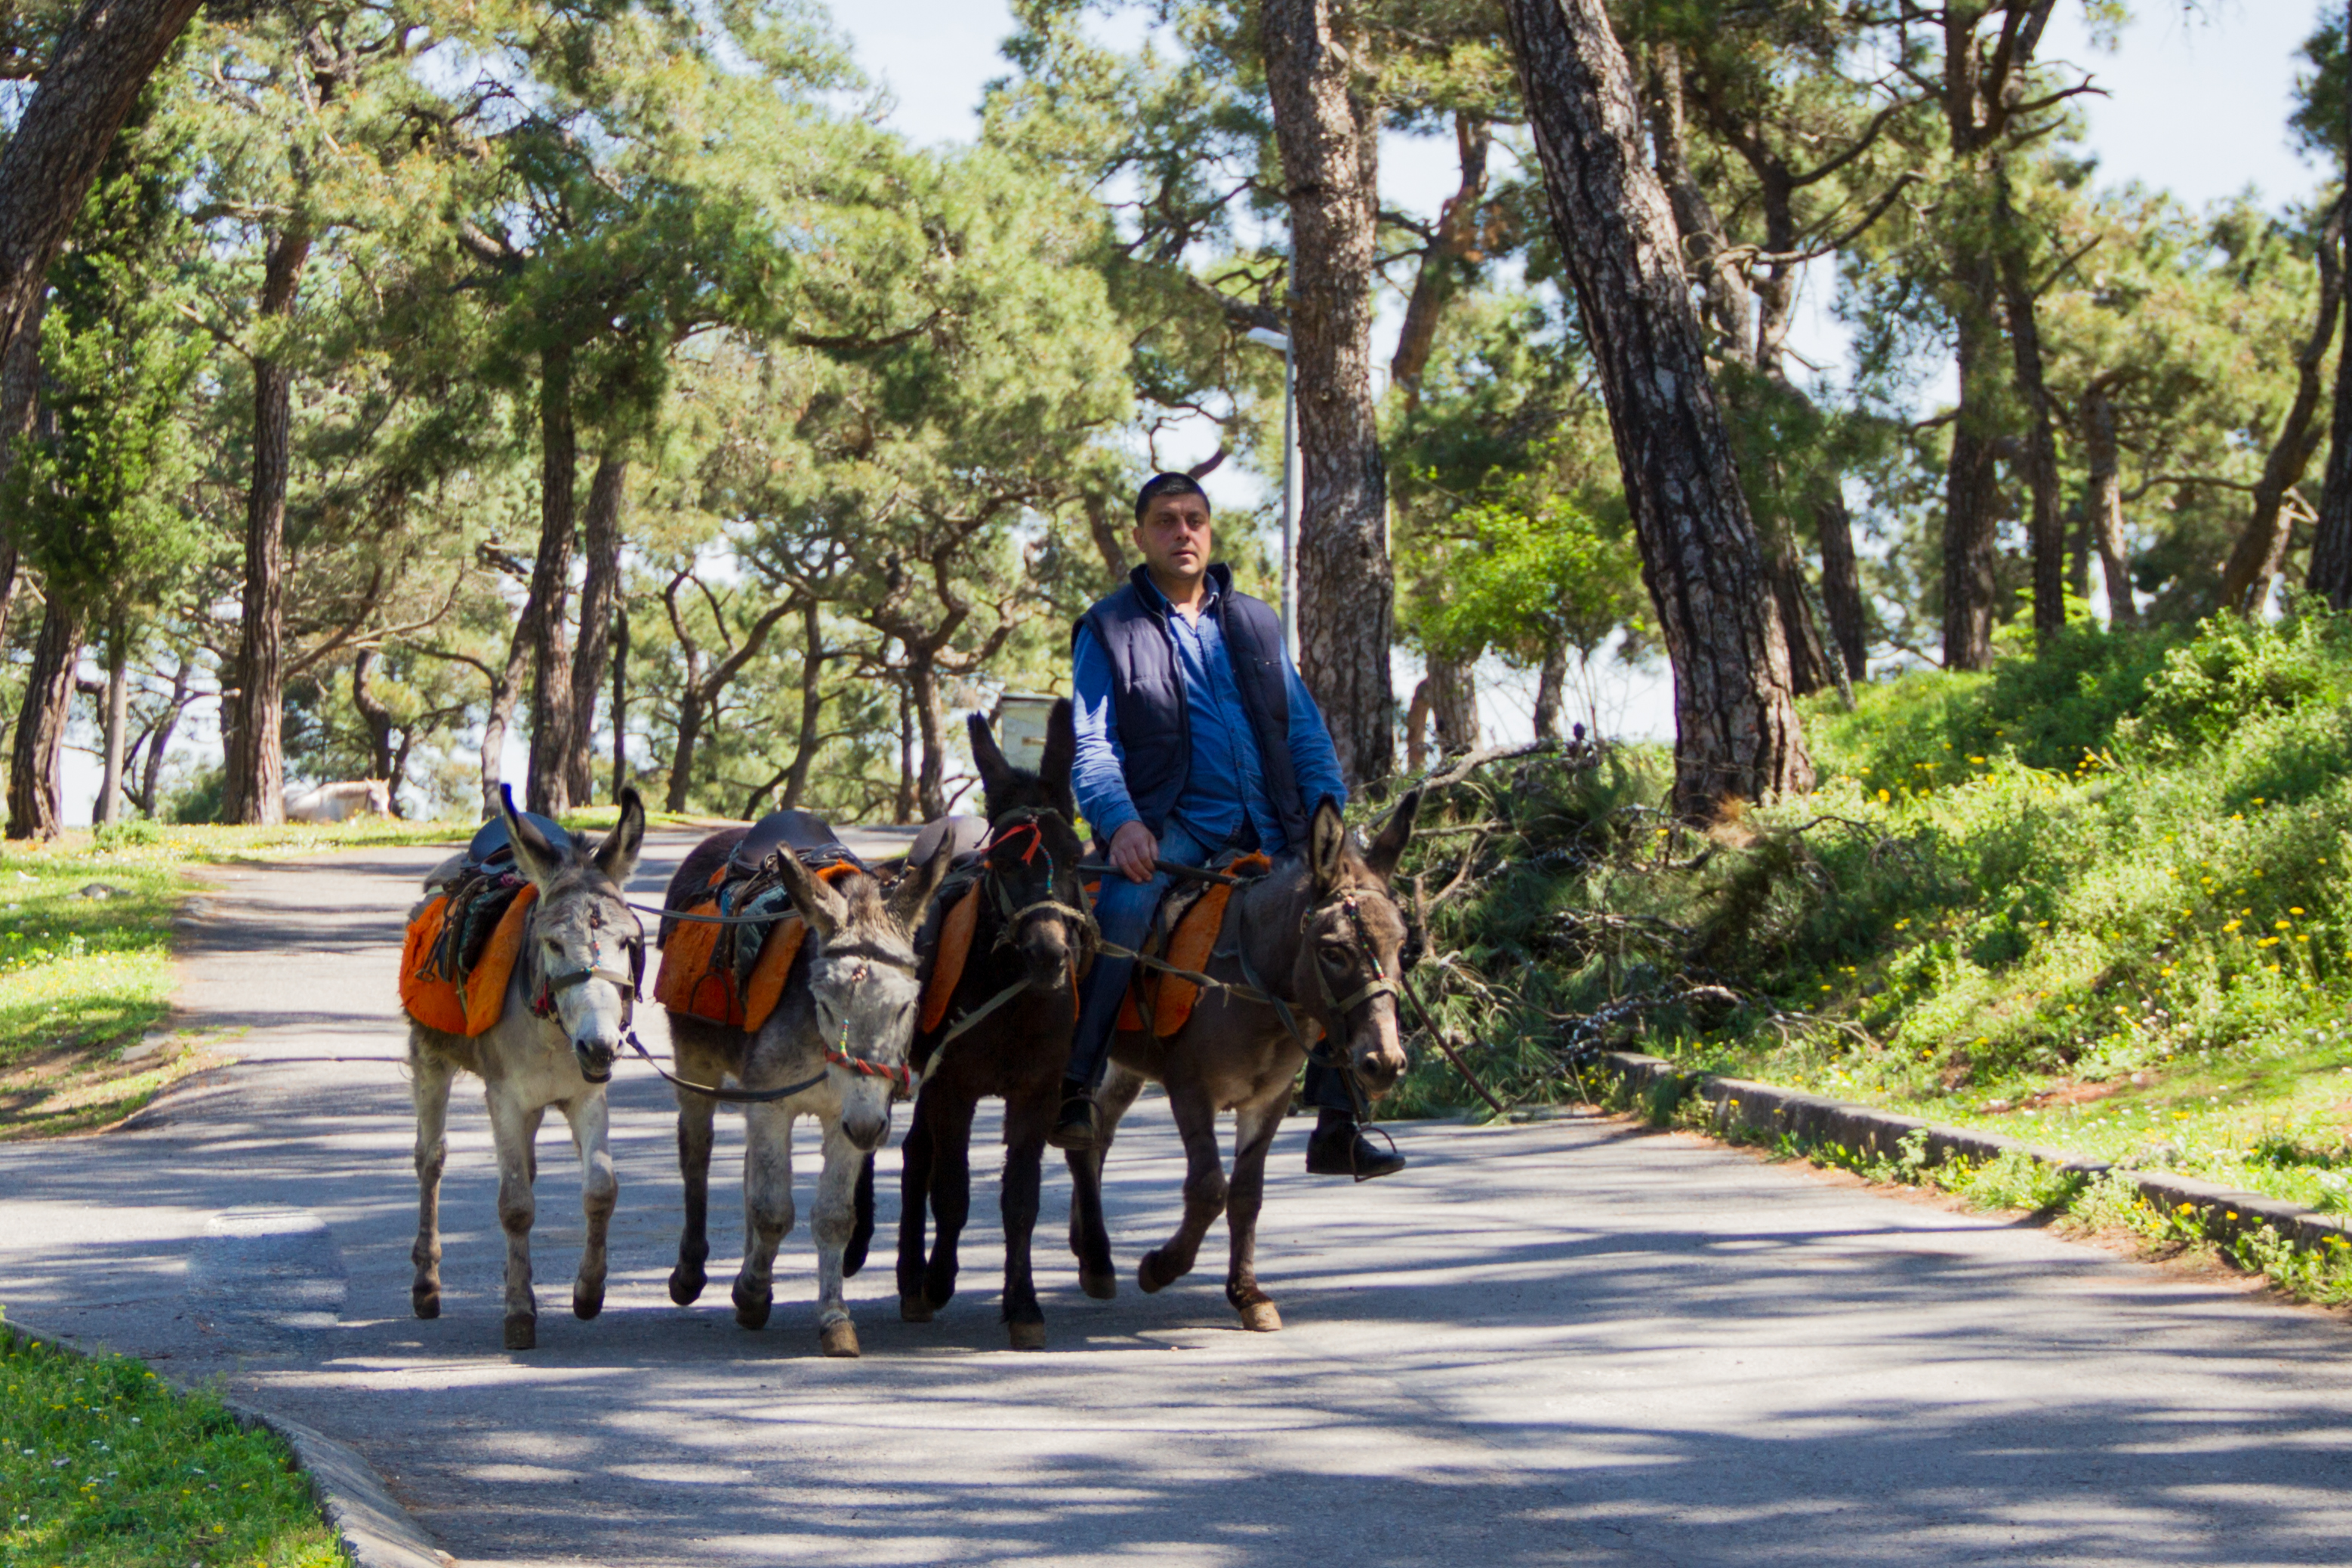
vehicle, ranch, horse, tourism, carriage, equestrianism, pack animal, trail riding, horse like mammal, animal sports